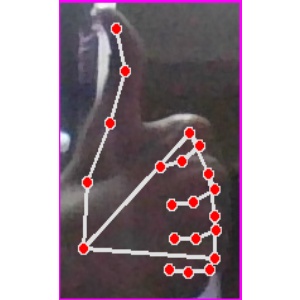
अक्षर: थ